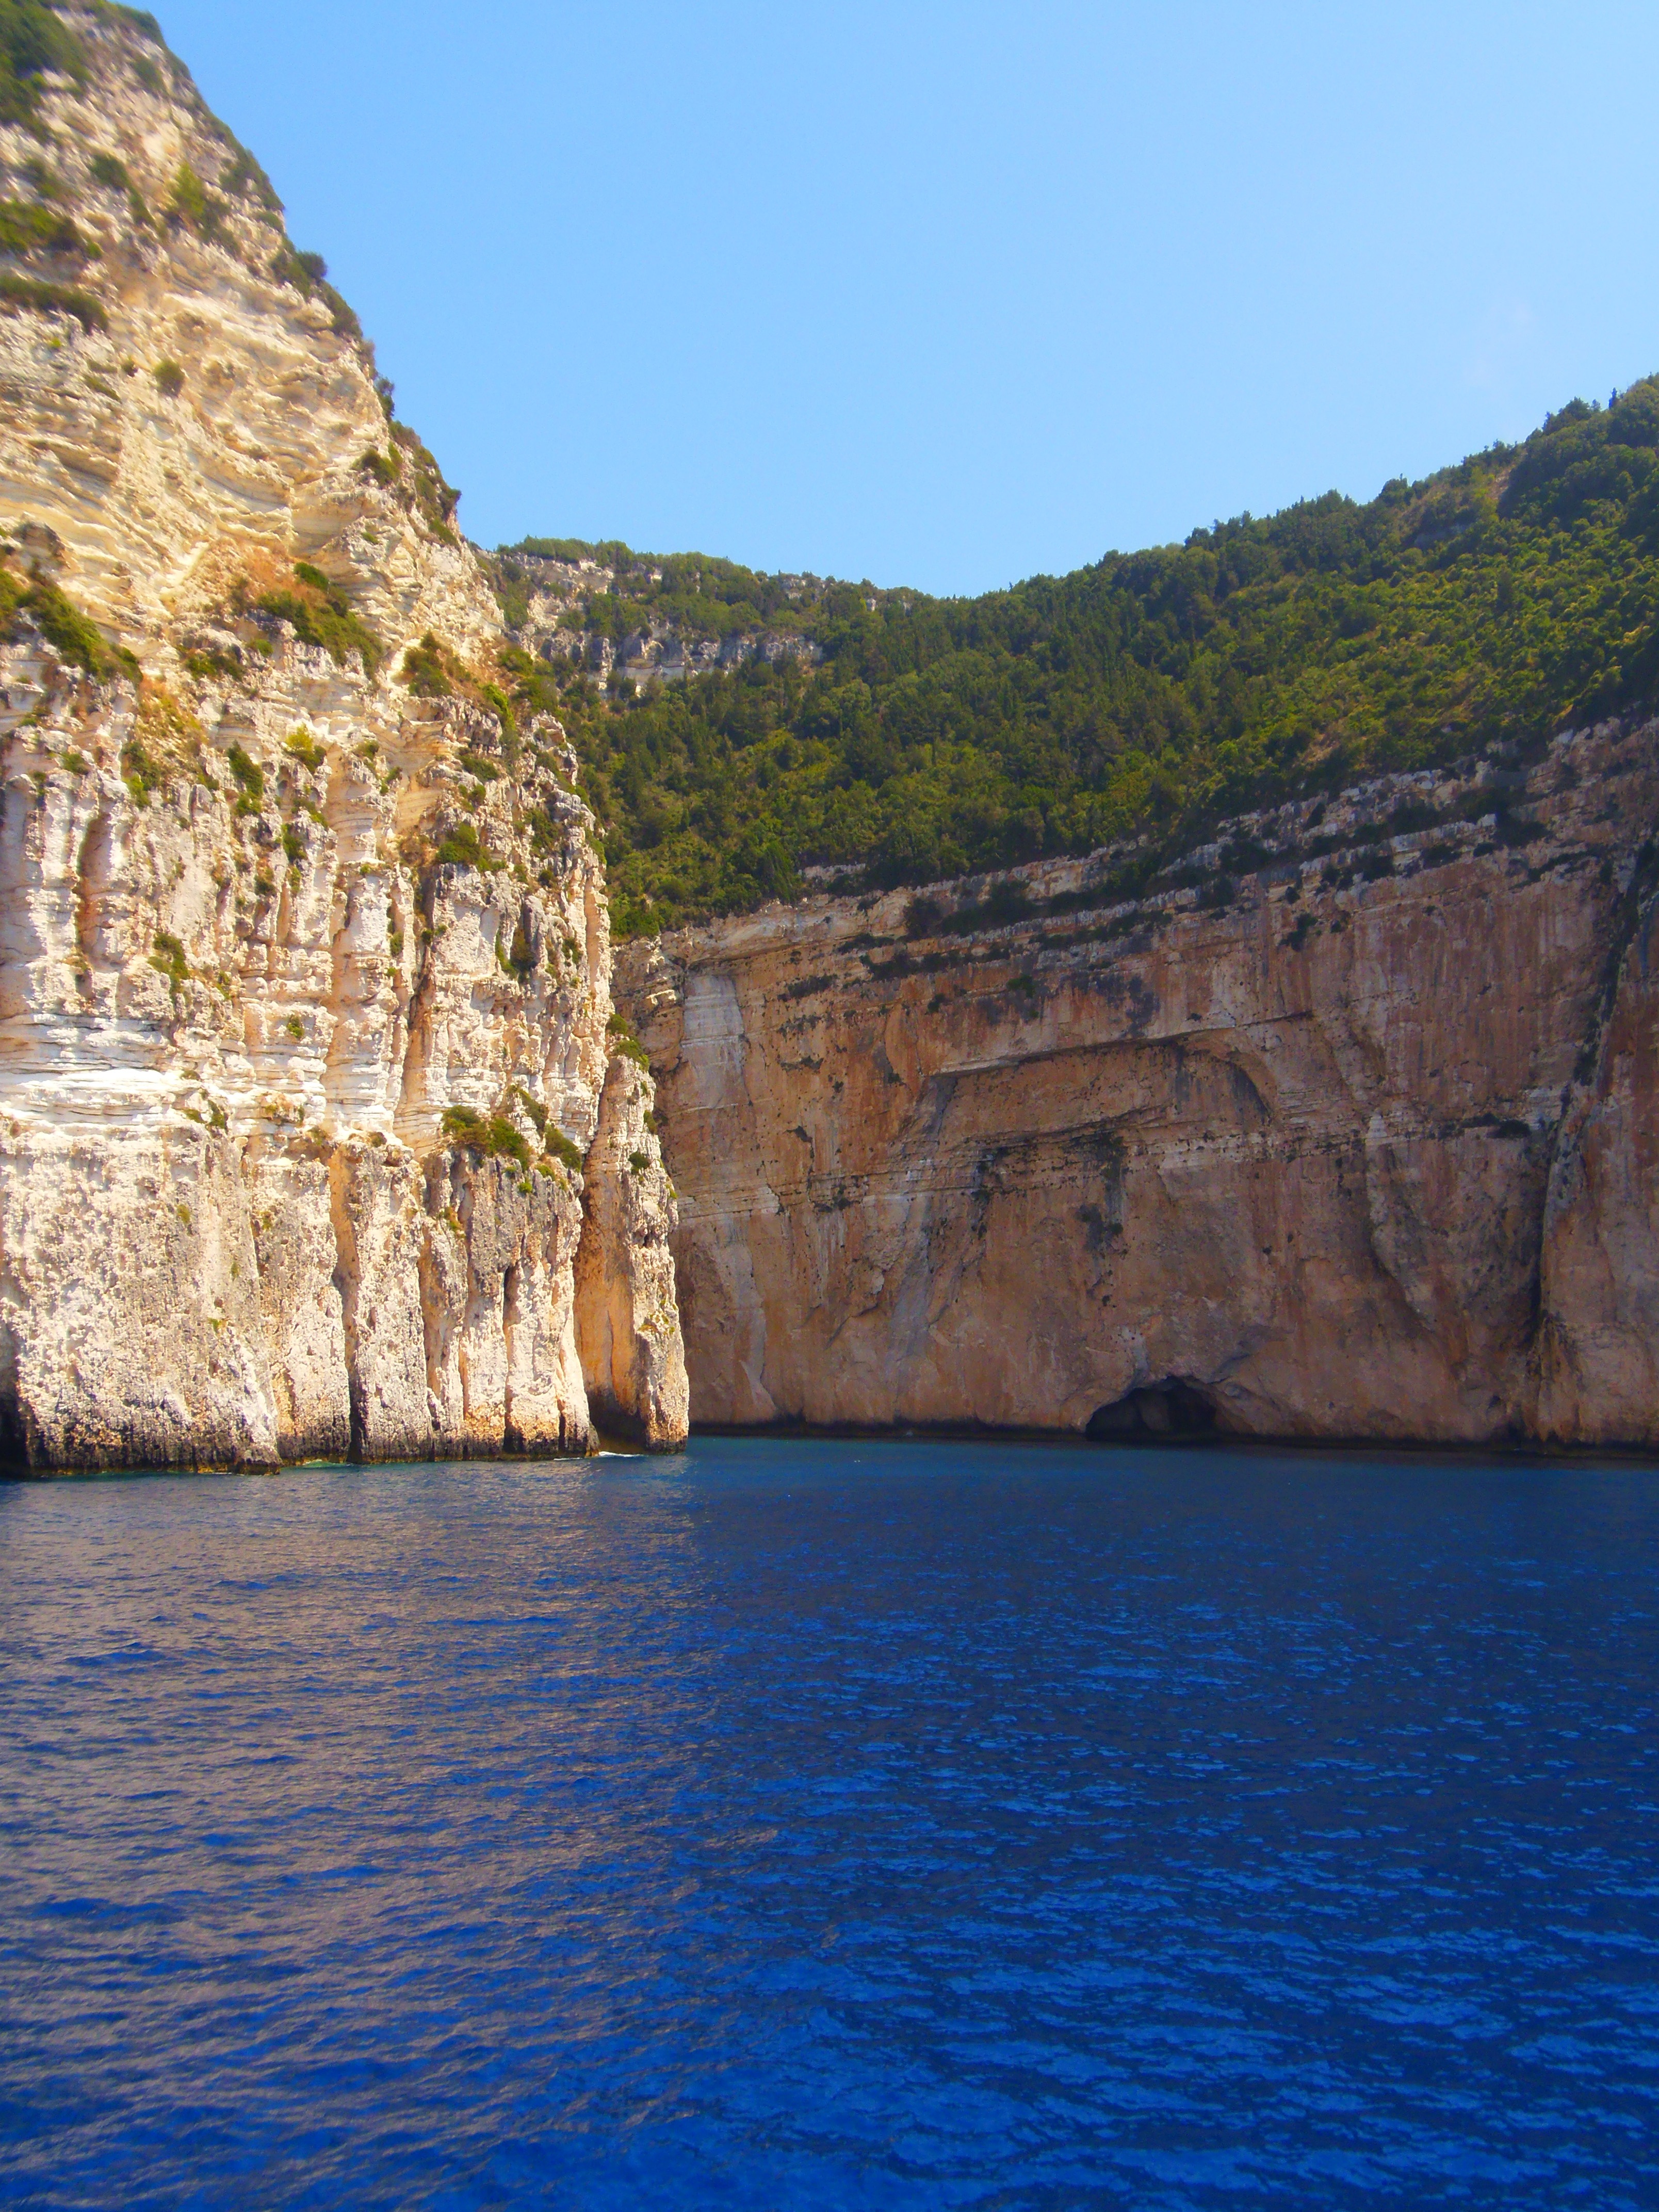
sea, coast, water, rock, formation, cliff, cove, bay, blue, terrain, waterway, geology, cape, wadi, landform, geographical feature